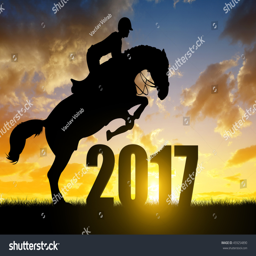
the rider on the horse jumping into the new year